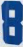
Number: 8